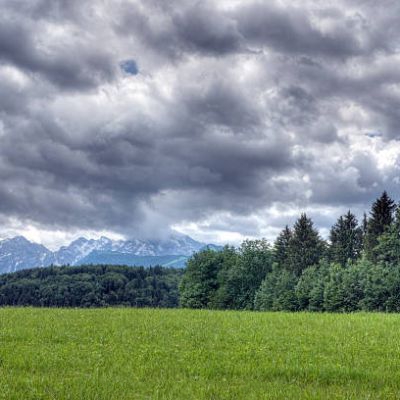
Cloud type: Nimbostratus (Ns)